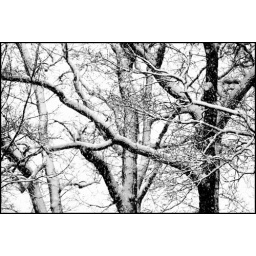
Snow at the trees in black and white